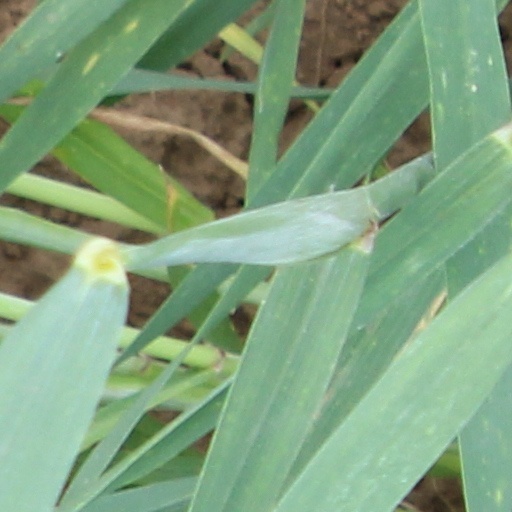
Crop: wheat